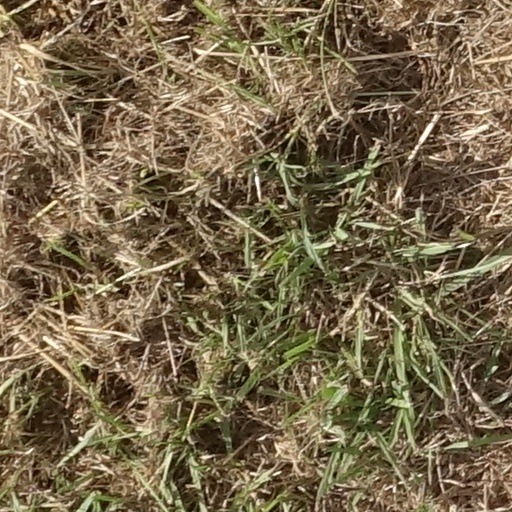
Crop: sorghum